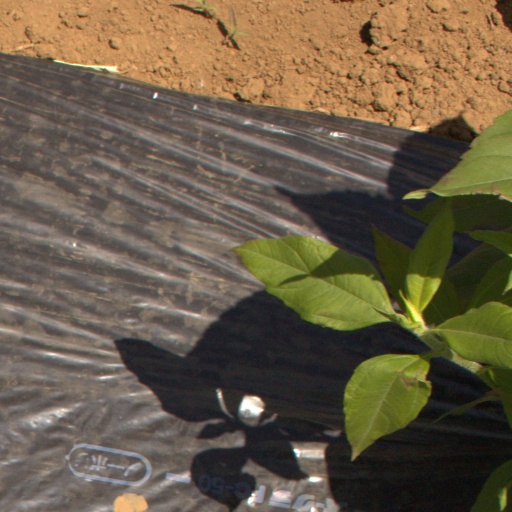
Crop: Jerusalem artichoke